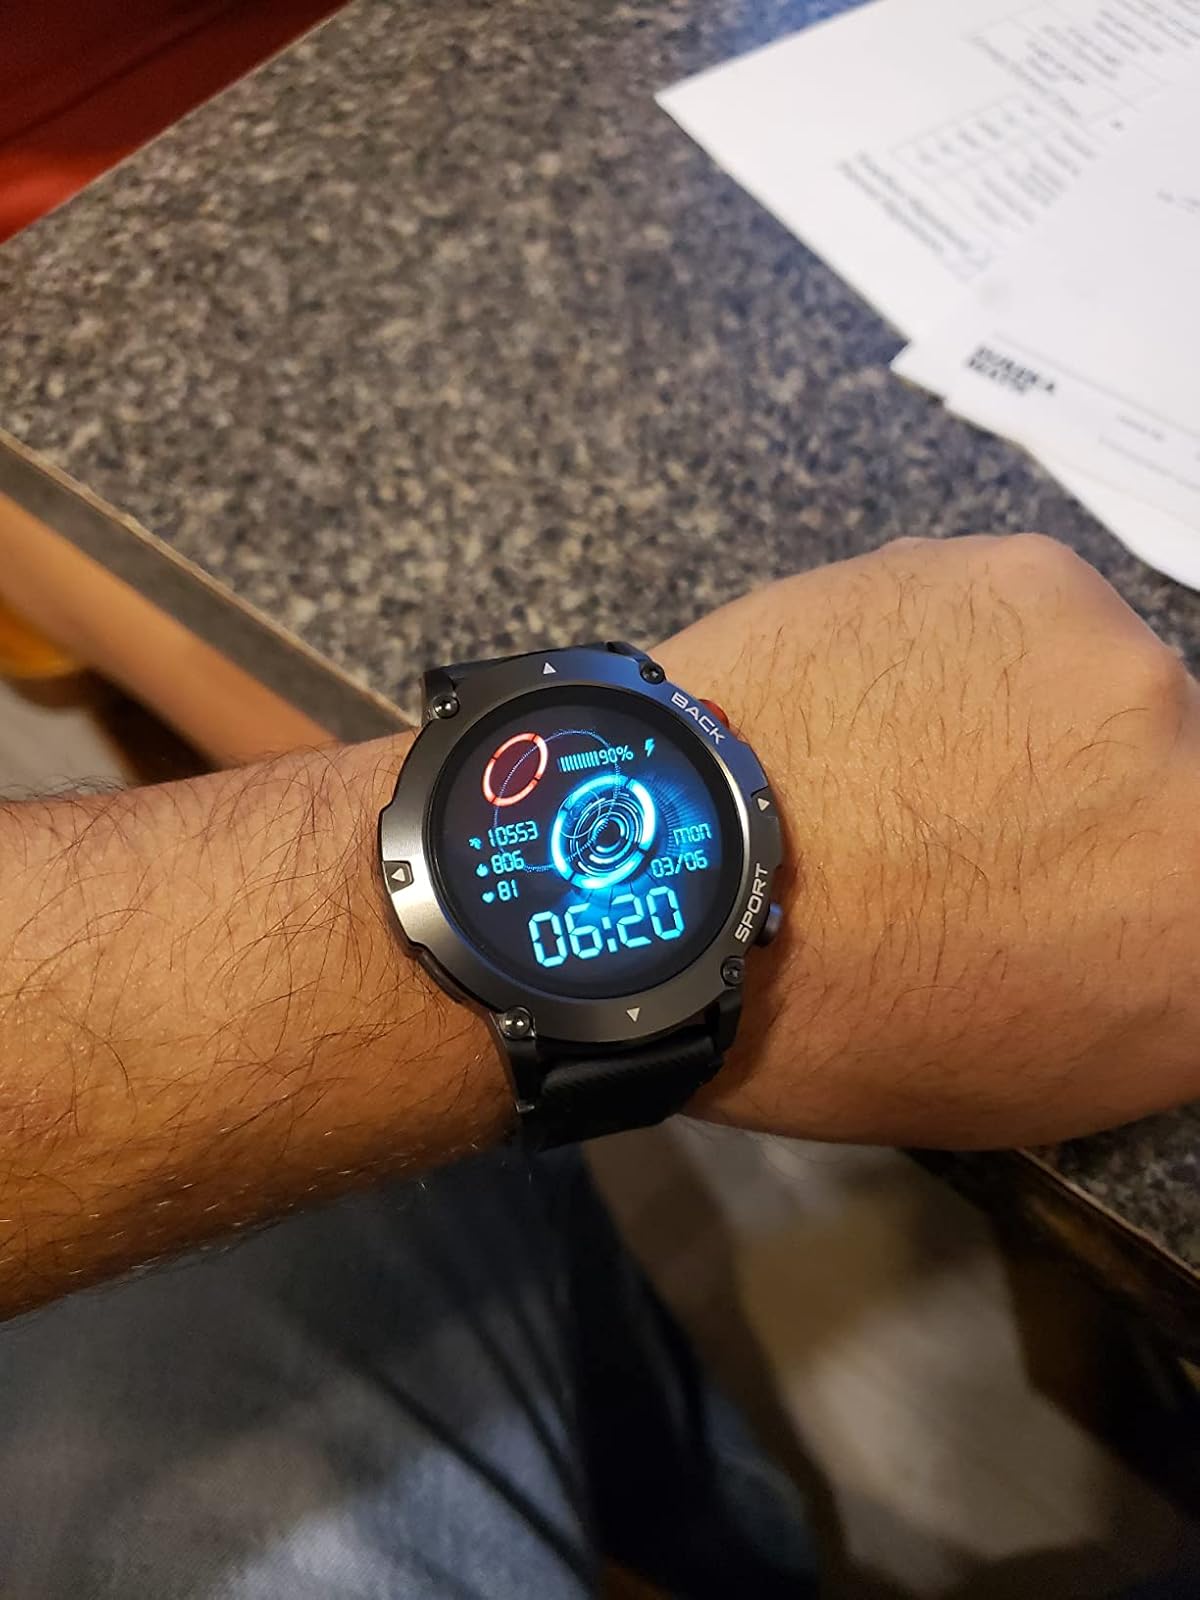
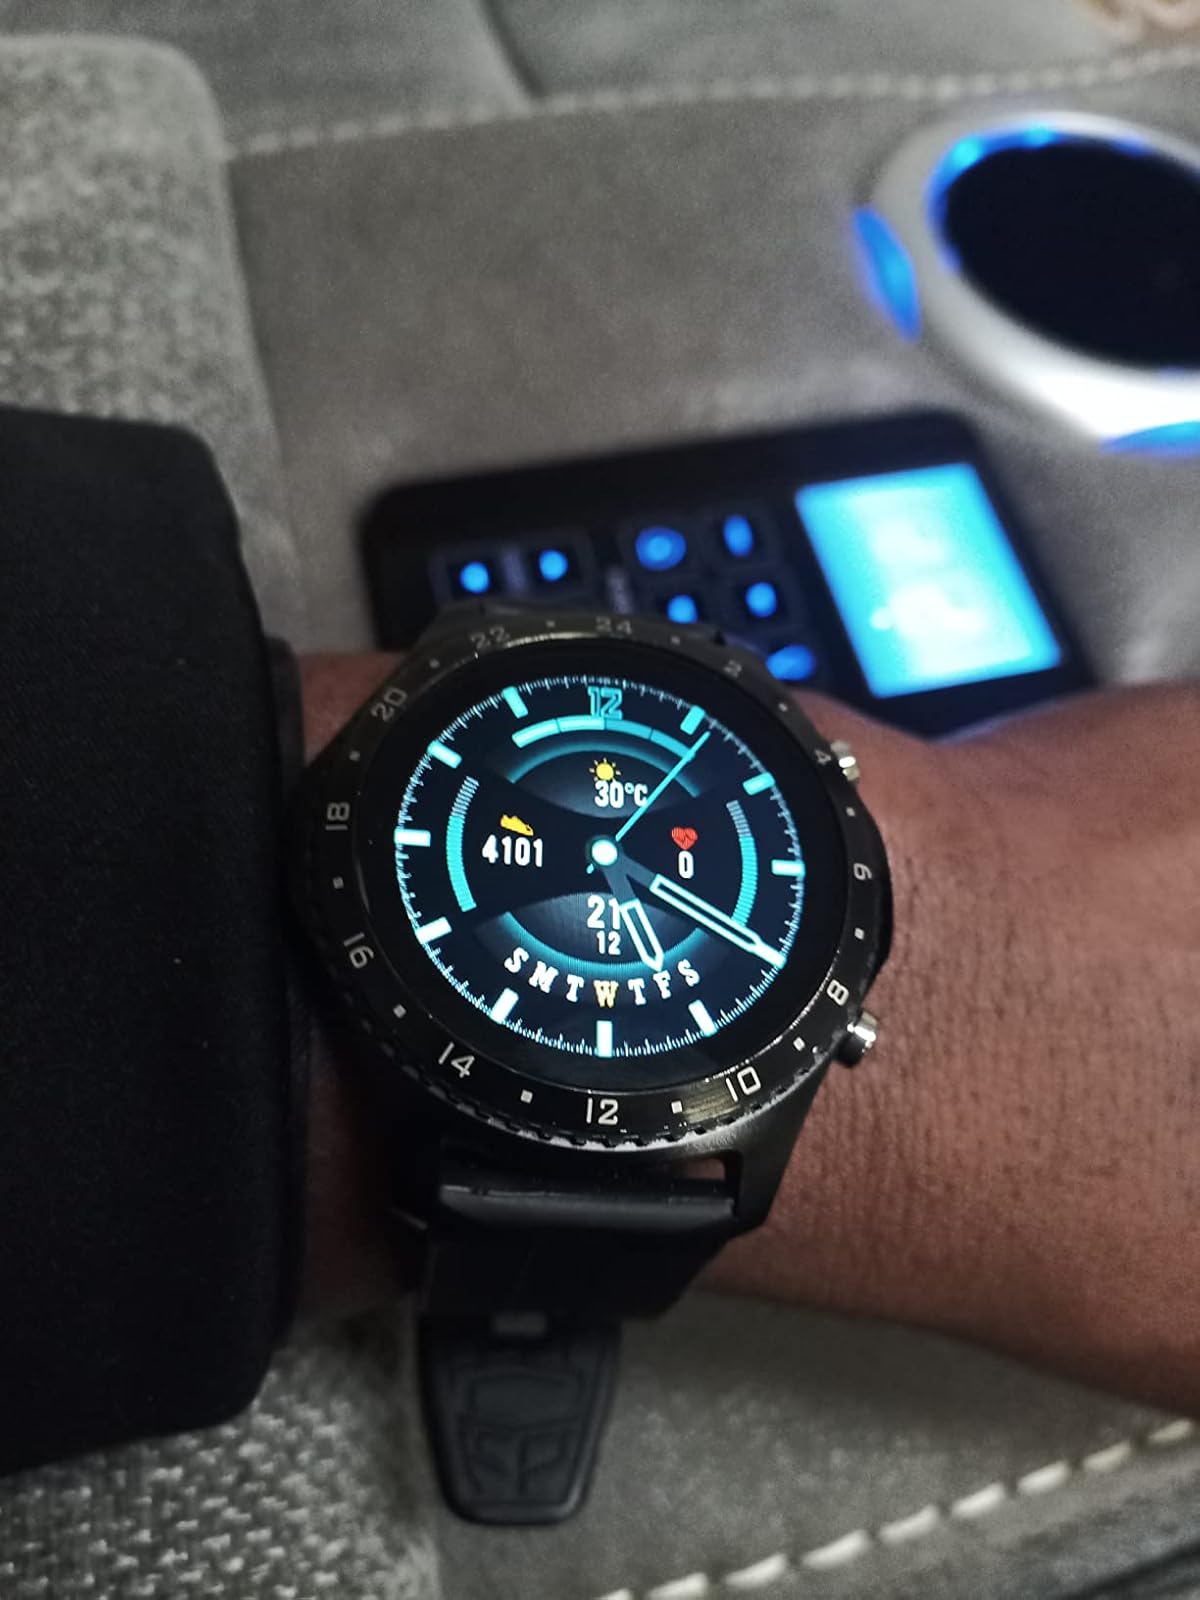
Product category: smartwatch
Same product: no